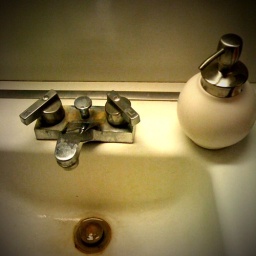
The old sink in the closet. Strange now that I think about it, that our old house would have a sink in the walk-in closet.